Law on the Abolition of the Reichsrat

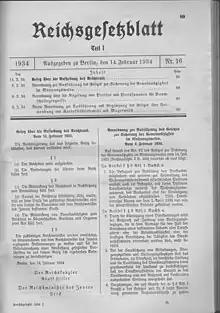
Promulgation of the Law on the Abolition of the Reichsrat in the of 14 February 1934

(2) Insofar as the "Reichsrat" was active independently, the responsible Reich Minister or the position determined by him in consultation with the Reich Minister of the Interior shall take its place.